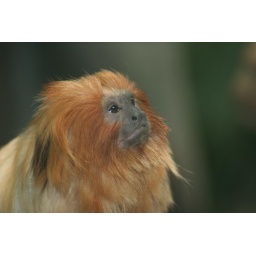
A golden lion tamarin &lt;i&gt;(Leontopithecus rosalia)&lt;/i&gt; at the Smithsonian National Zoological Park in Washington, DC.